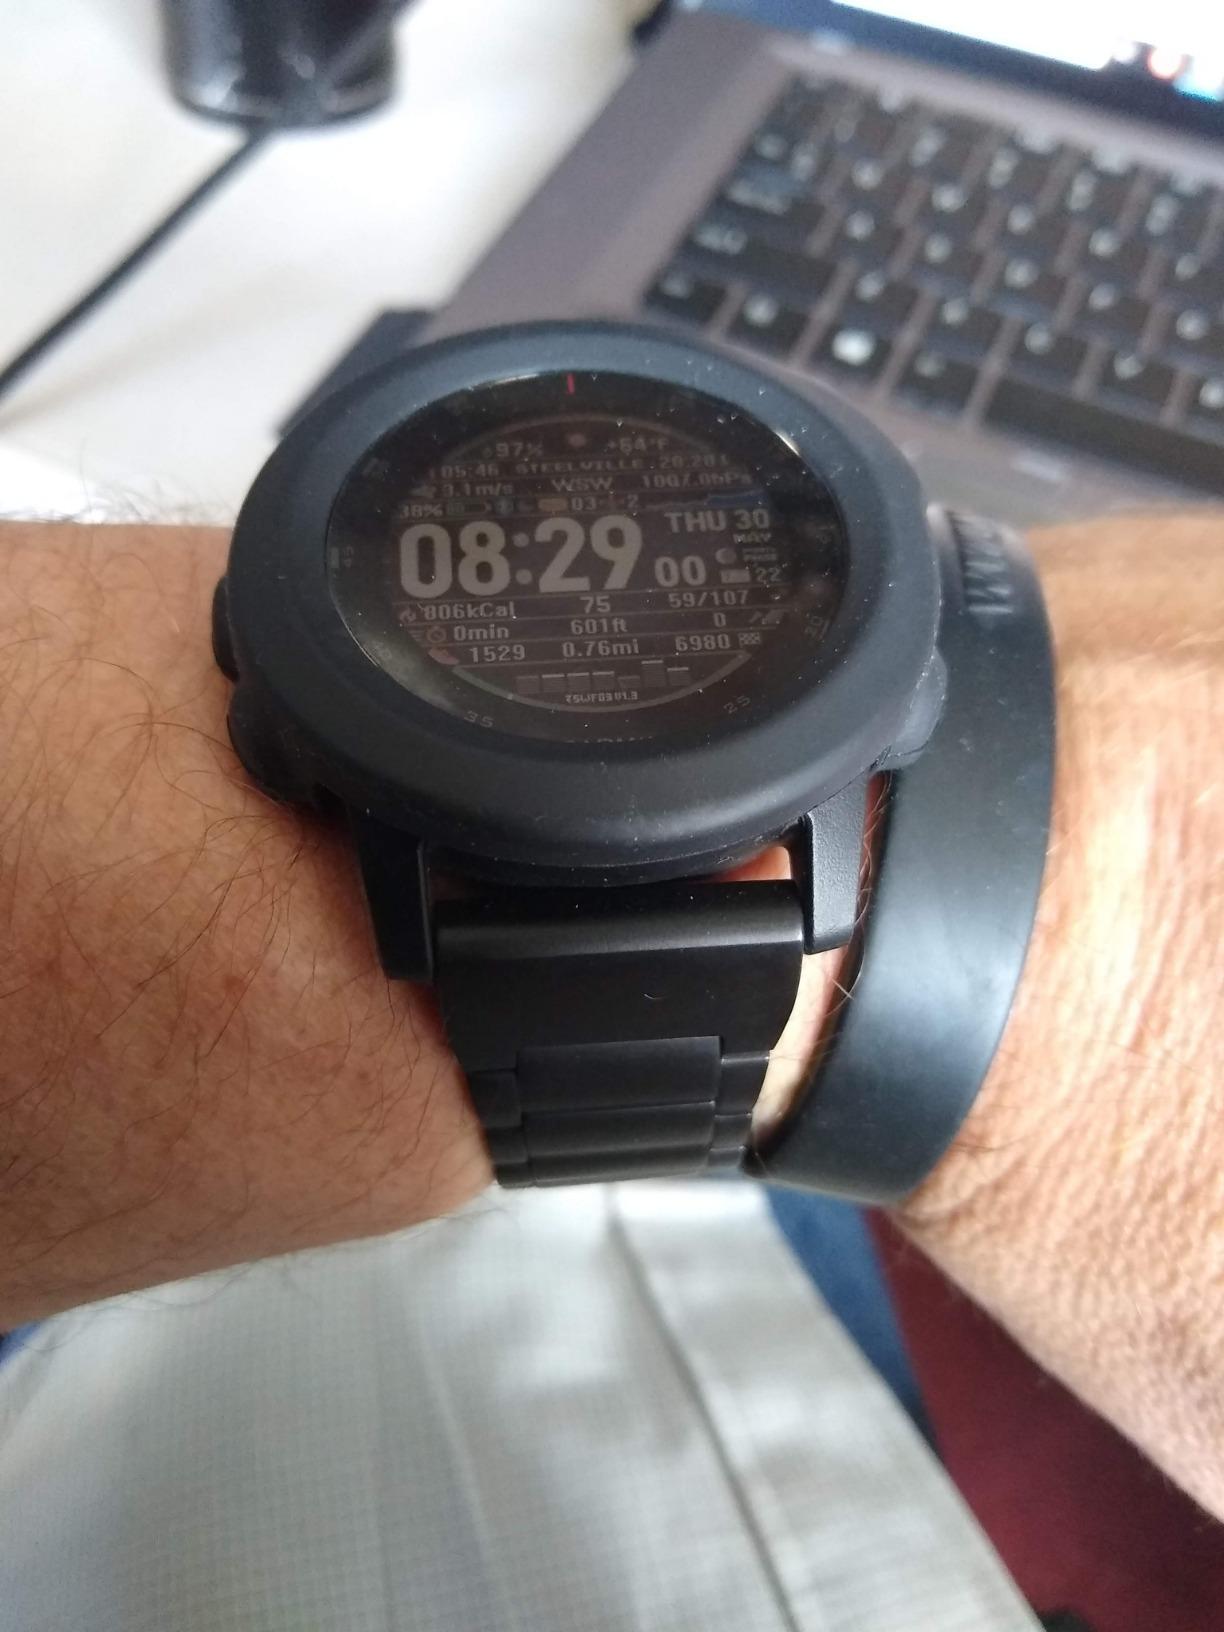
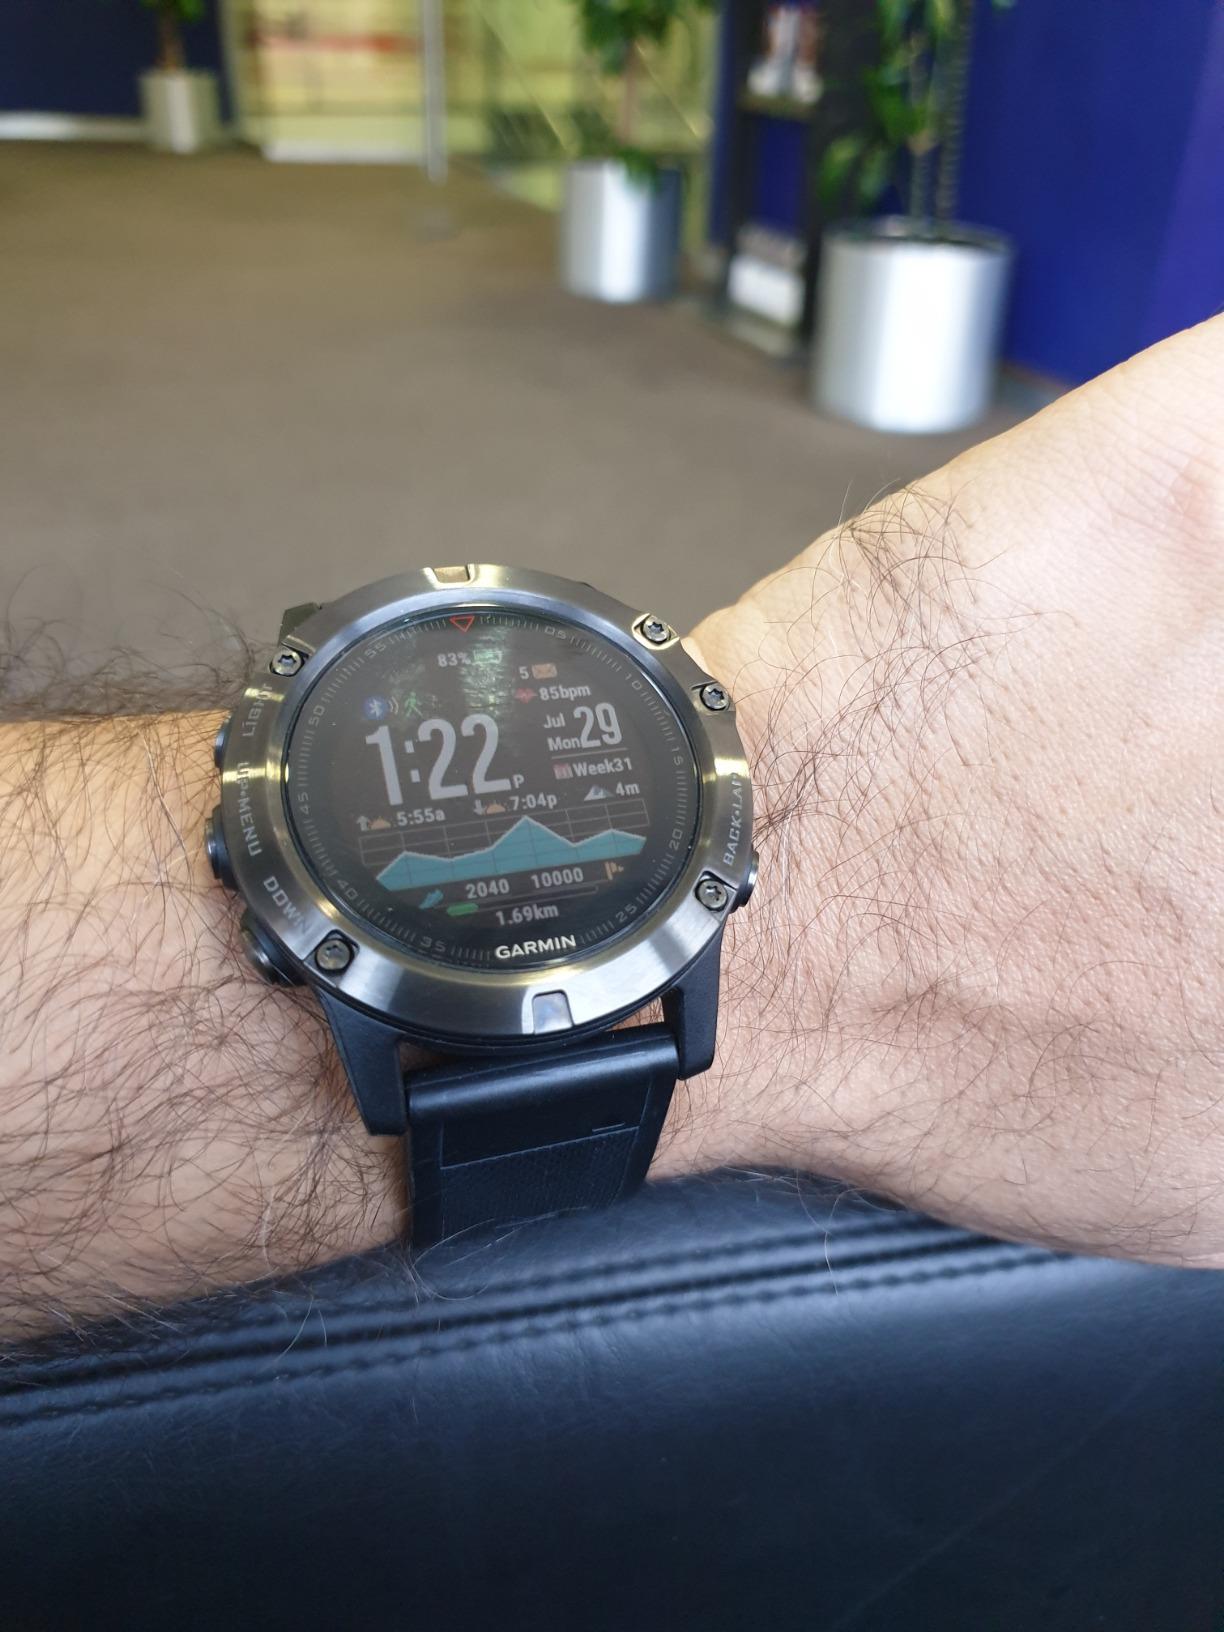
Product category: smartwatch
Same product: no